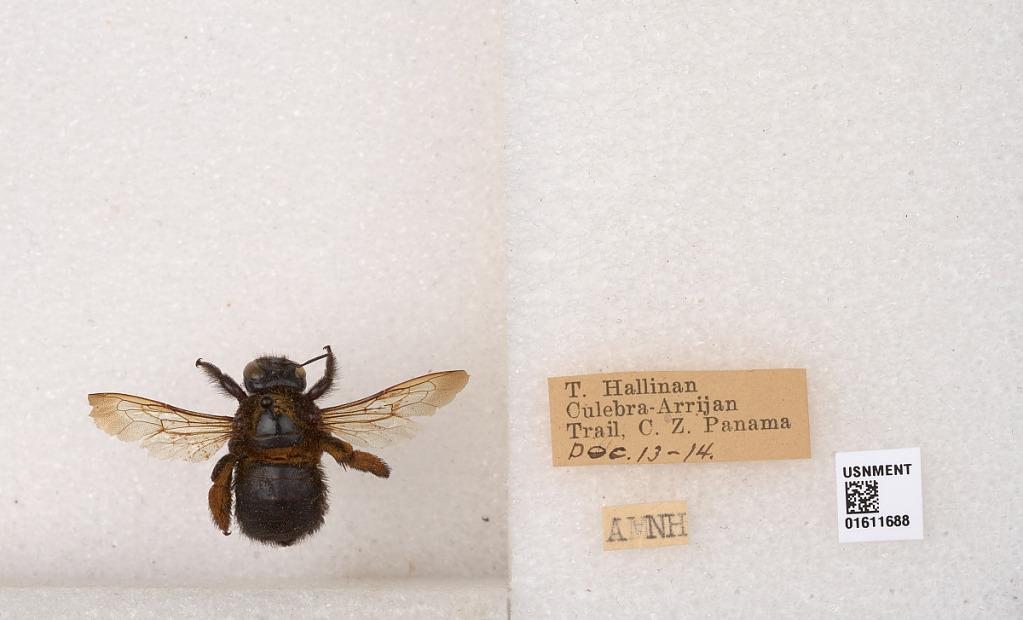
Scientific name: Xylocopa
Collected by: Marcos
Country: Panama
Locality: Culebra, Arrijan Trail, C. Z.